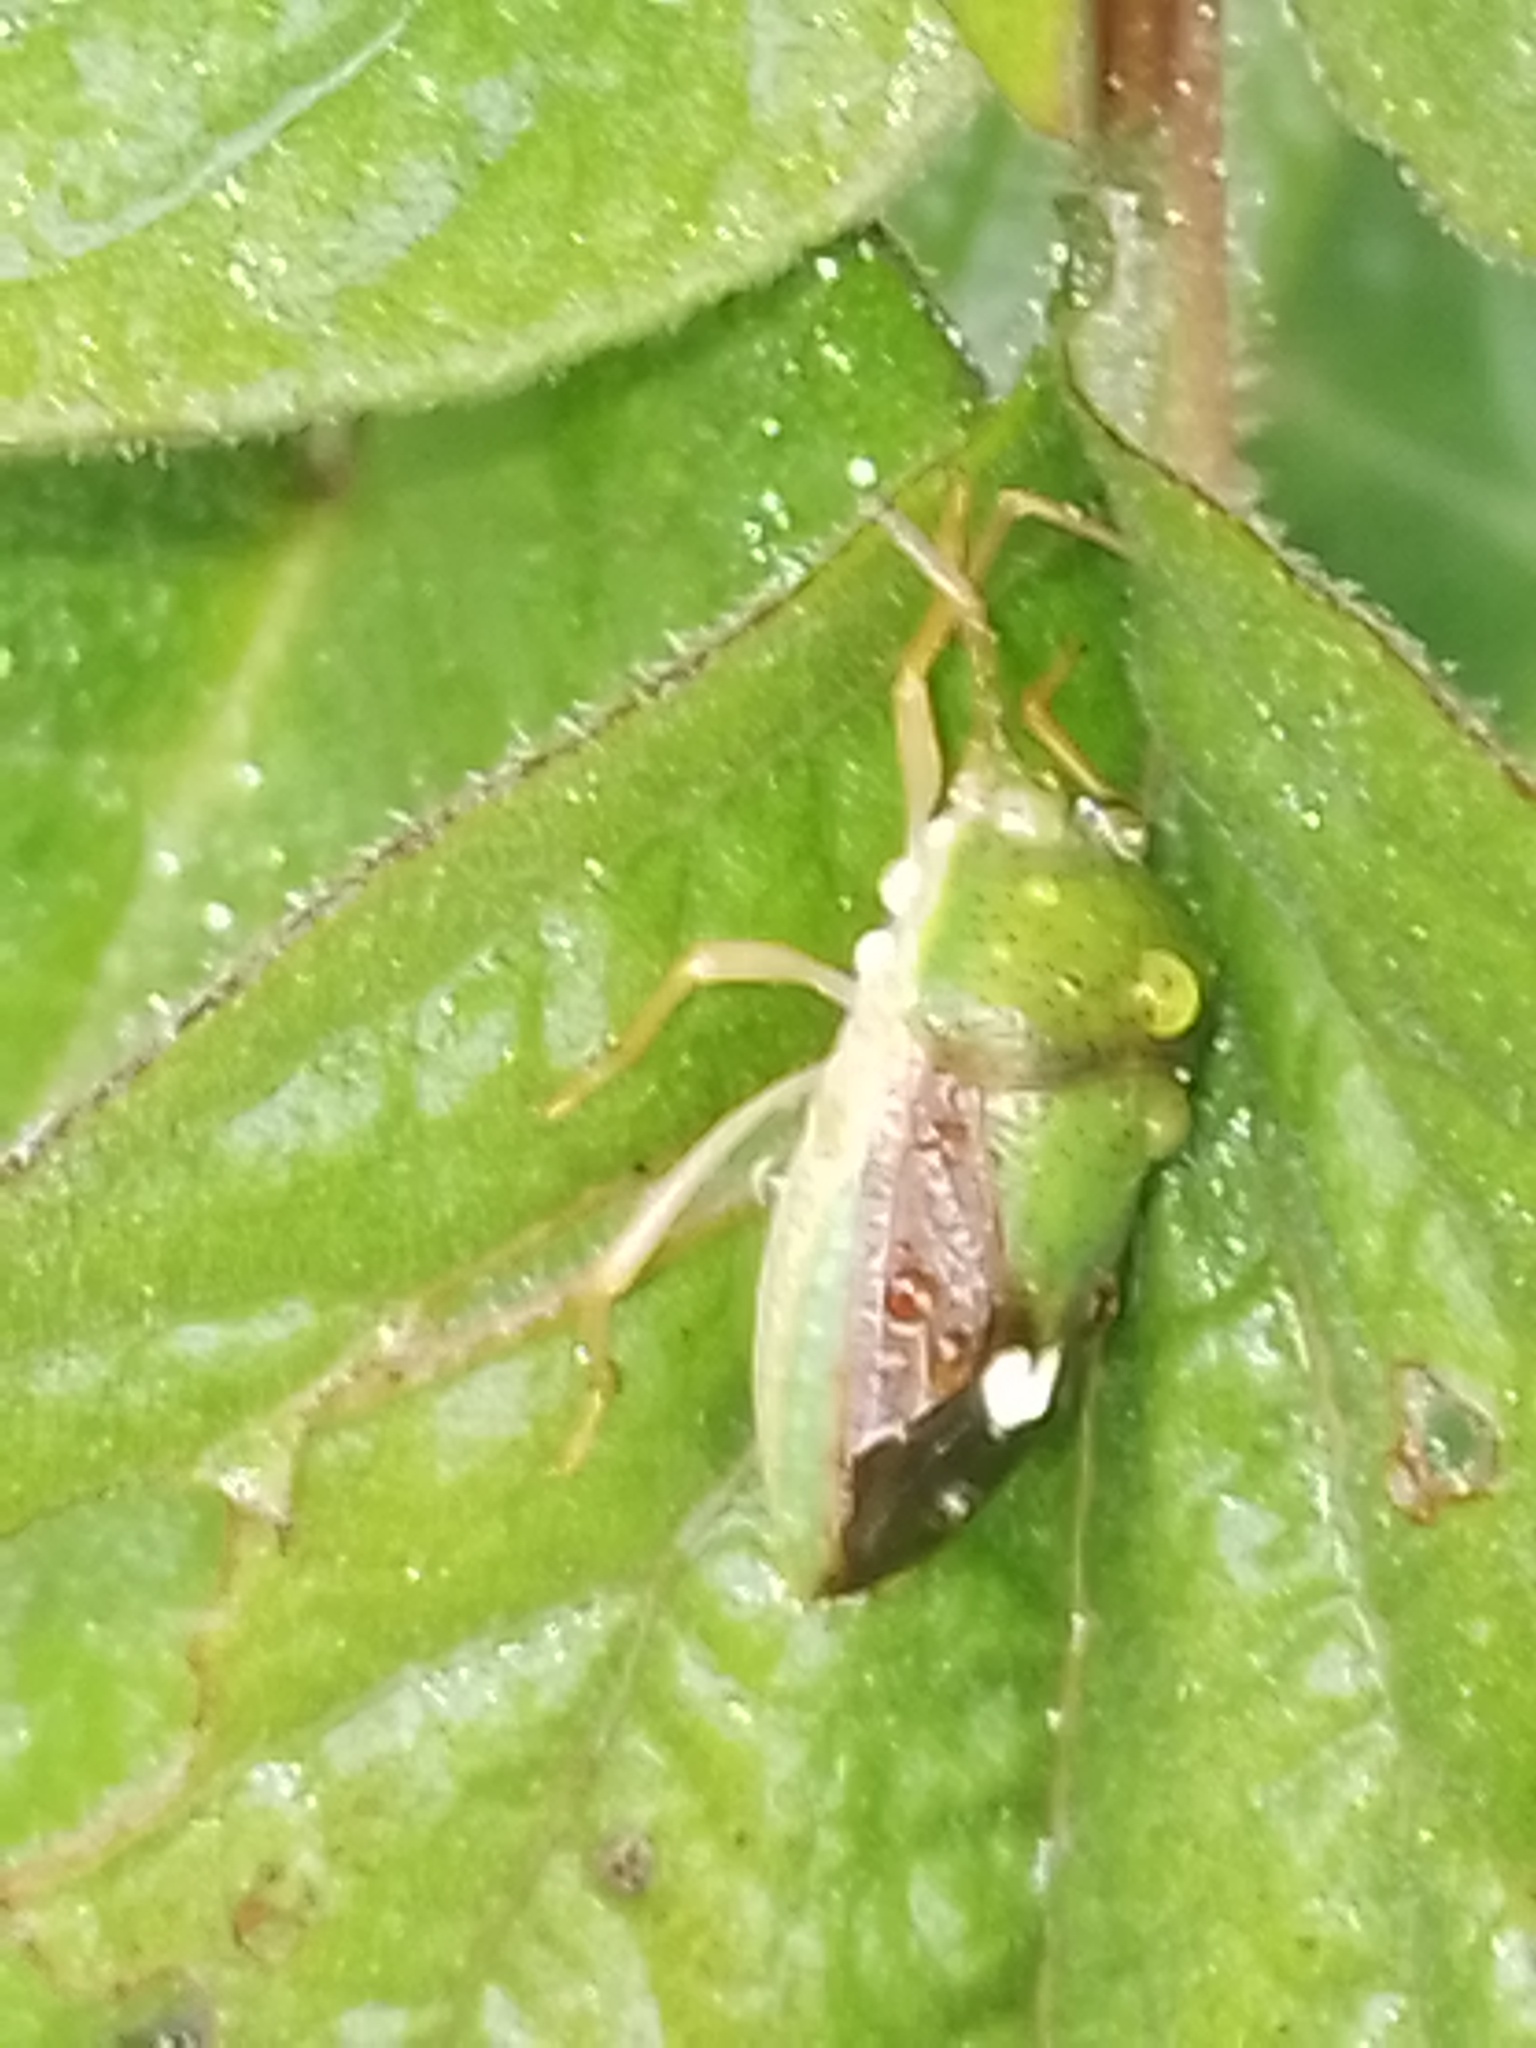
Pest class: stink_bug